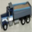
Label: truck